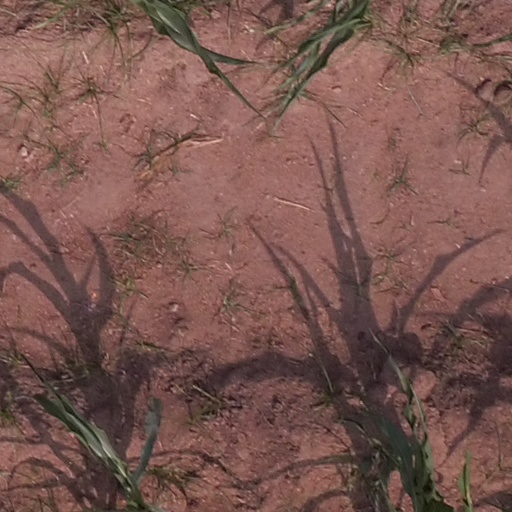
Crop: maize; corn